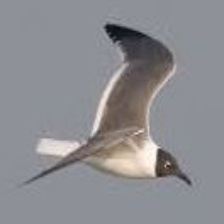
Species: LAUGHING GULL
Scientific name: LEUCOPHAEUS ATRICILLA